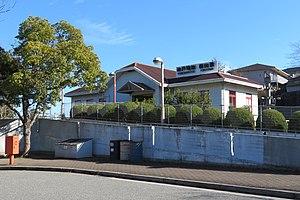
La gare de Yokoyama est une gare ferroviaire située dans la ville de Sanda, dans la préfecture de Hyōgo au Japon. La gare est exploitée par la Kobe Electric Railway sur la ligne Sanda et Kōen-Toshi.